Kottayam district

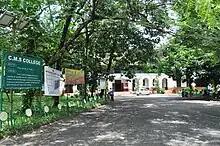
CMS College Kottayam

St. Mary's Orthodox Church, Kottayam —(Kottayam Cheriapalli) (Orthodox) – It was built in 1579 AD with a Kerala and Portuguese style.